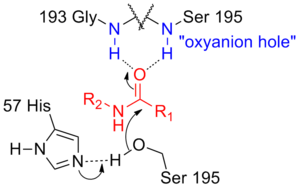
La trypsine est une peptidase du suc pancréatique participant à la digestion des protéines. Il s'agit d'une protéase à sérine qui hydrolyse les liaisons peptidiques situées côté C d'un résidu de lysine ou d'arginine, qui sont des acides aminés basiques.